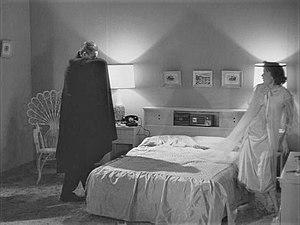
Tom Mason, de son vrai nom Thomas R. Mason, était le chiropraticien de la femme du réalisateur Ed Wood.